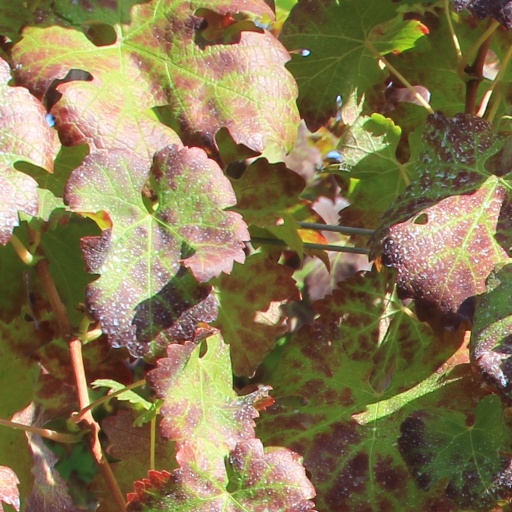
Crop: grape